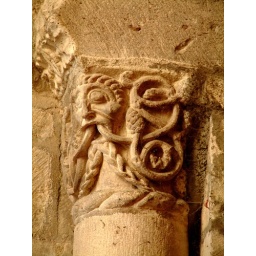
West door in the Norman tower (interior)